Elisabeth Thand Ringqvist

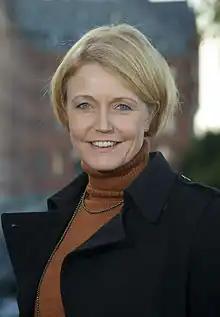
Elisabeth Thand Ringqvist

Elisabeth Thand Ringqvist (born 20 February 1972) is a Swedish politician for the Center Party. She is a member of the Riksdagen since 2022, for Stockholm. On 7 November 2022, Thand Ringqvist was announced as one of the candidates for the leadership role of the Center Party, which she did not win.